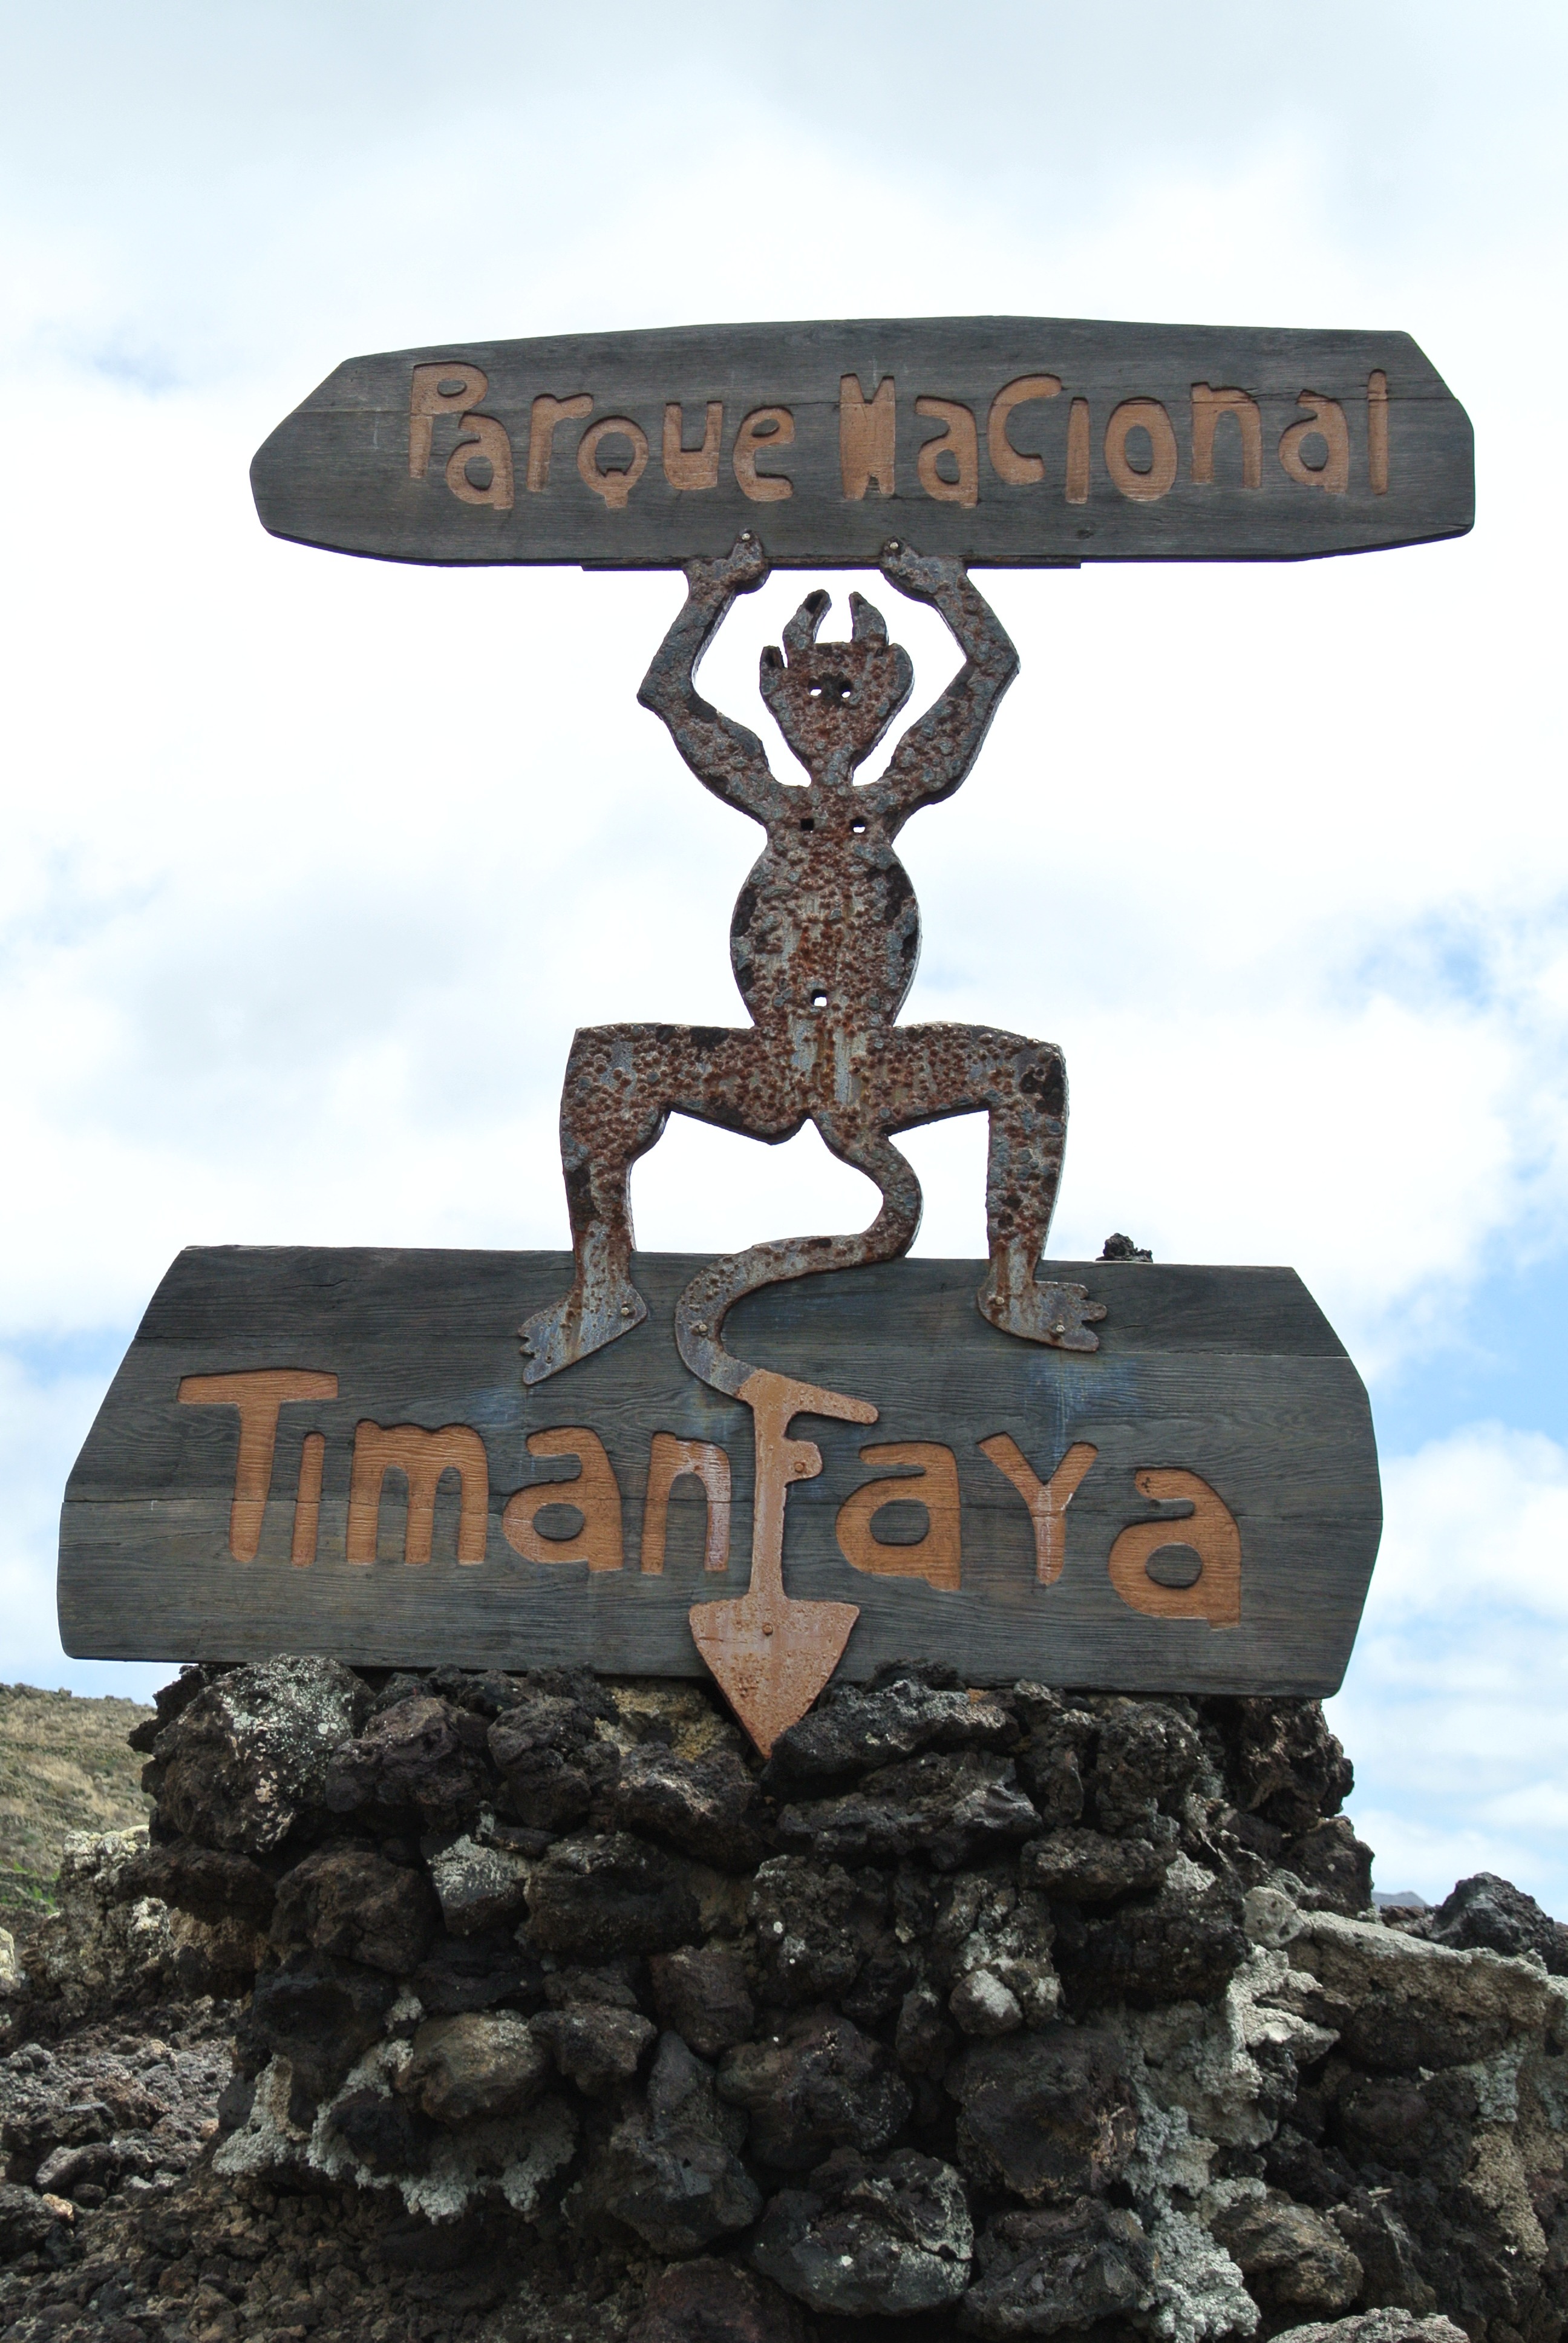
monument, sign, sculpture, devil, lanzarote, volcanic stones